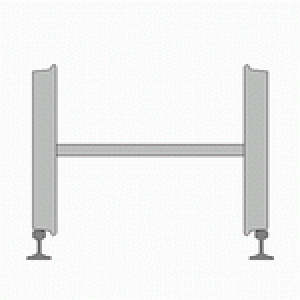
Un système d’inspection de train est une combinaison de dispositifs essentiels au maintien d'un trafic fluide sur les chemins de fer.